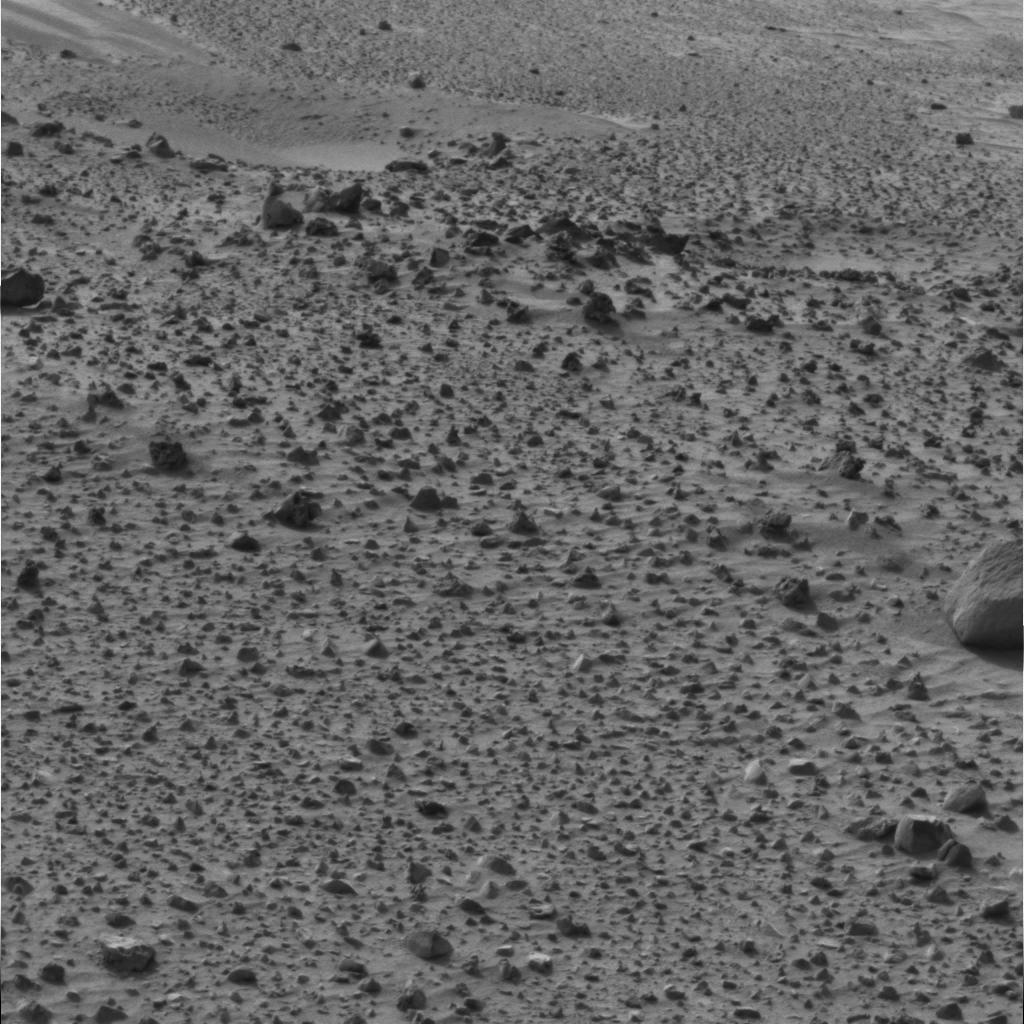
Surface features visible: Float Rocks, Clasts, Soil, Nearby Surface